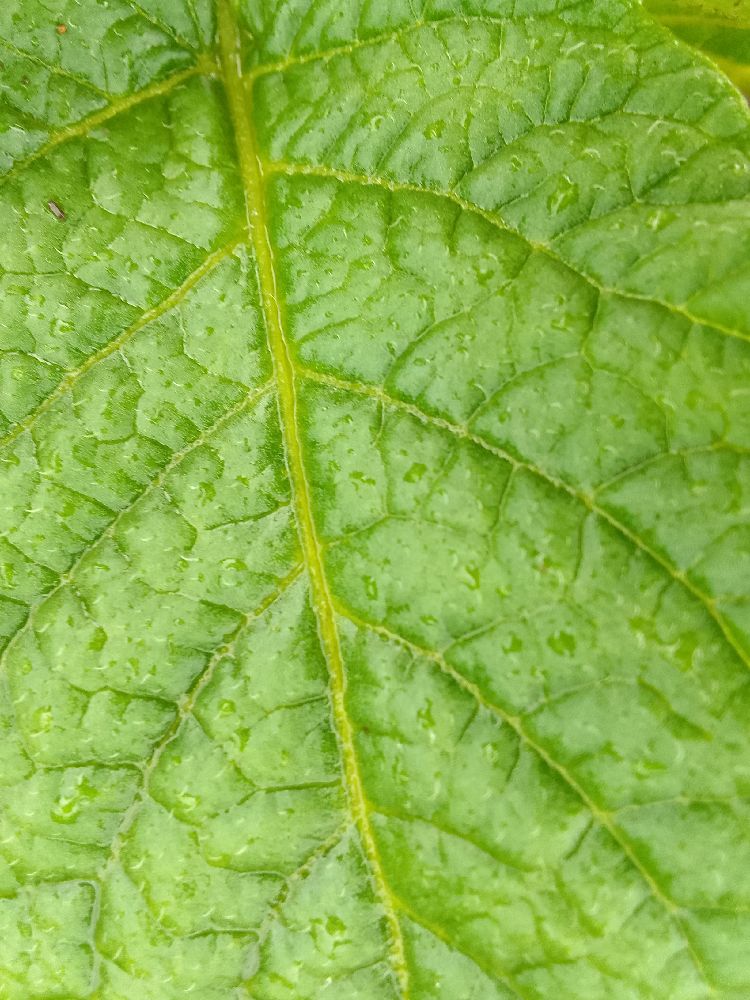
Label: Healthy